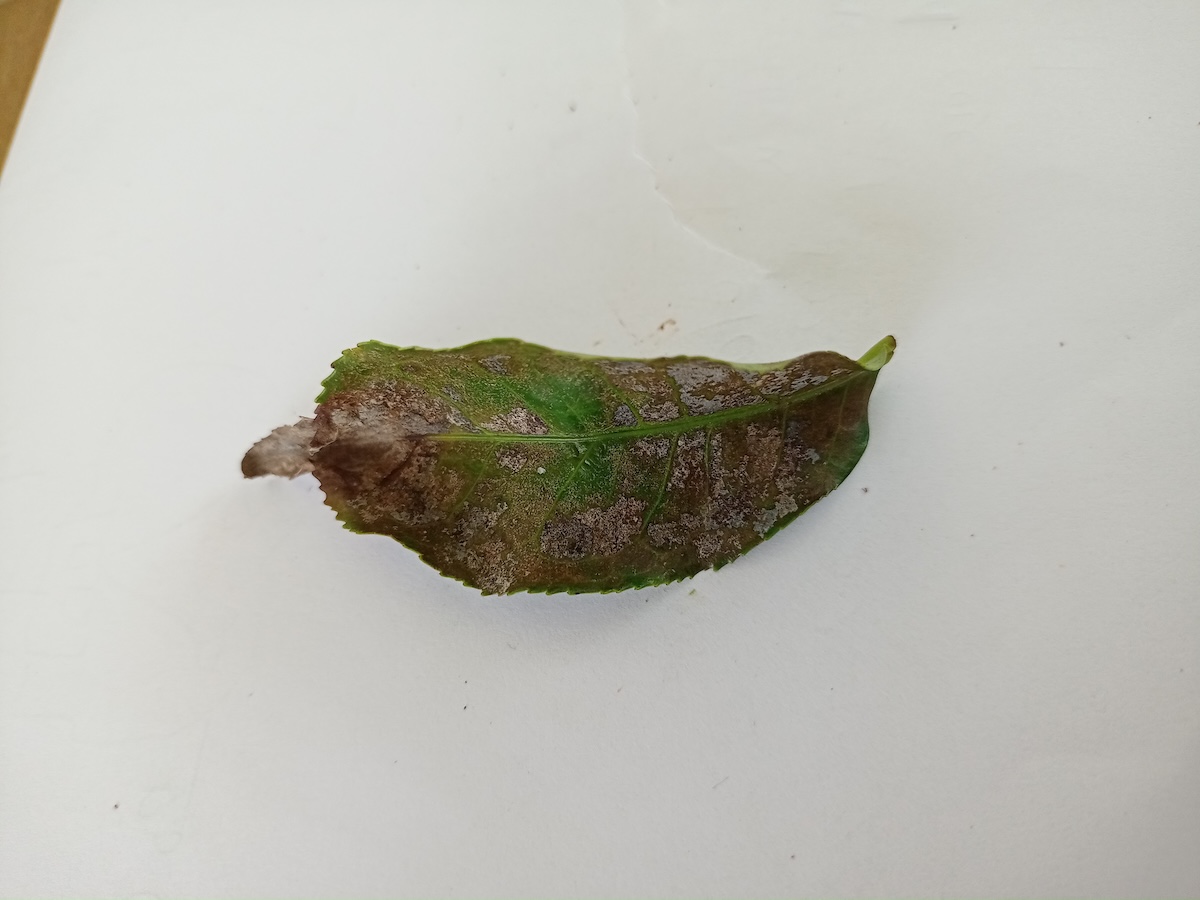
Label: Red spider